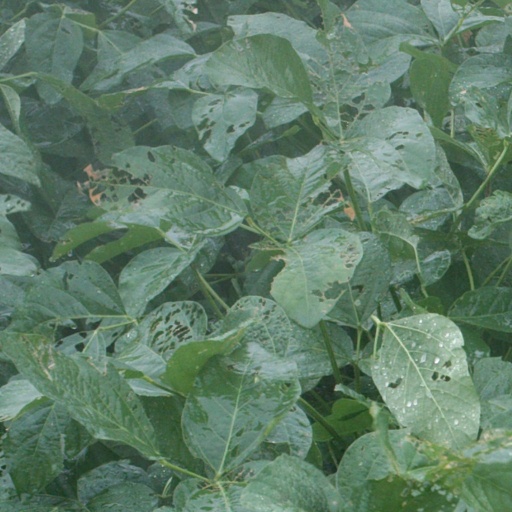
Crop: soybean